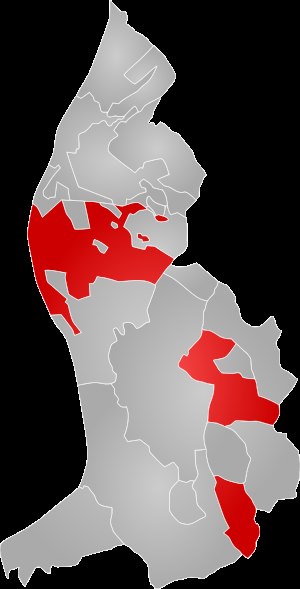
Schaan
Schaans placering i Liechtenstein.
Schaan er den største kommune i Liechtenstein. Den er placeret i den nordlige del af landet i Rhindalen. Kommunen afgrænses mod nord af hovedstadskommunen Vaduz.